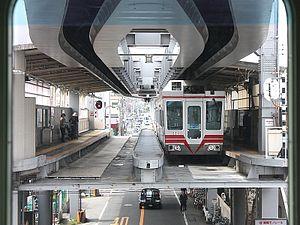
Croisement à la station Fujimicho
Le monorail Shōnan est un monorail de type SAFEGE. Mis en service le 7 mars 1970, il relie les villes de Ōfuna et Enoshima, dans la région Shōnan de la préfecture de Kanagawa, au sud-ouest de Tōkyō.